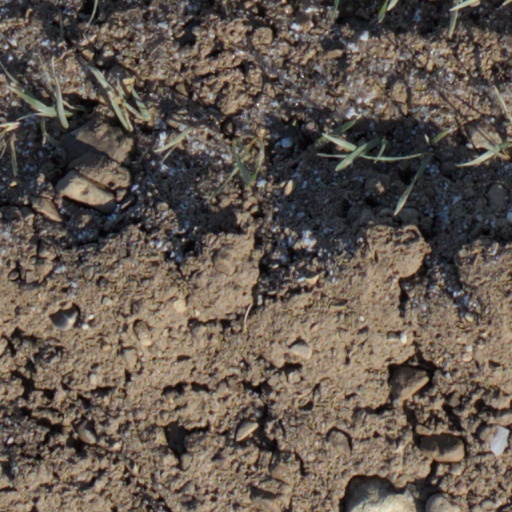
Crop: wheat